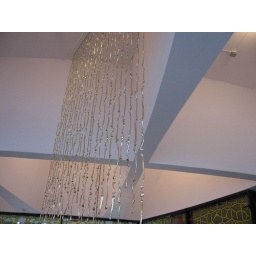
curtain of golden bones, by Virgil